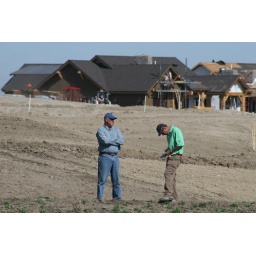
TW in front of Club home on putting green